Black bun
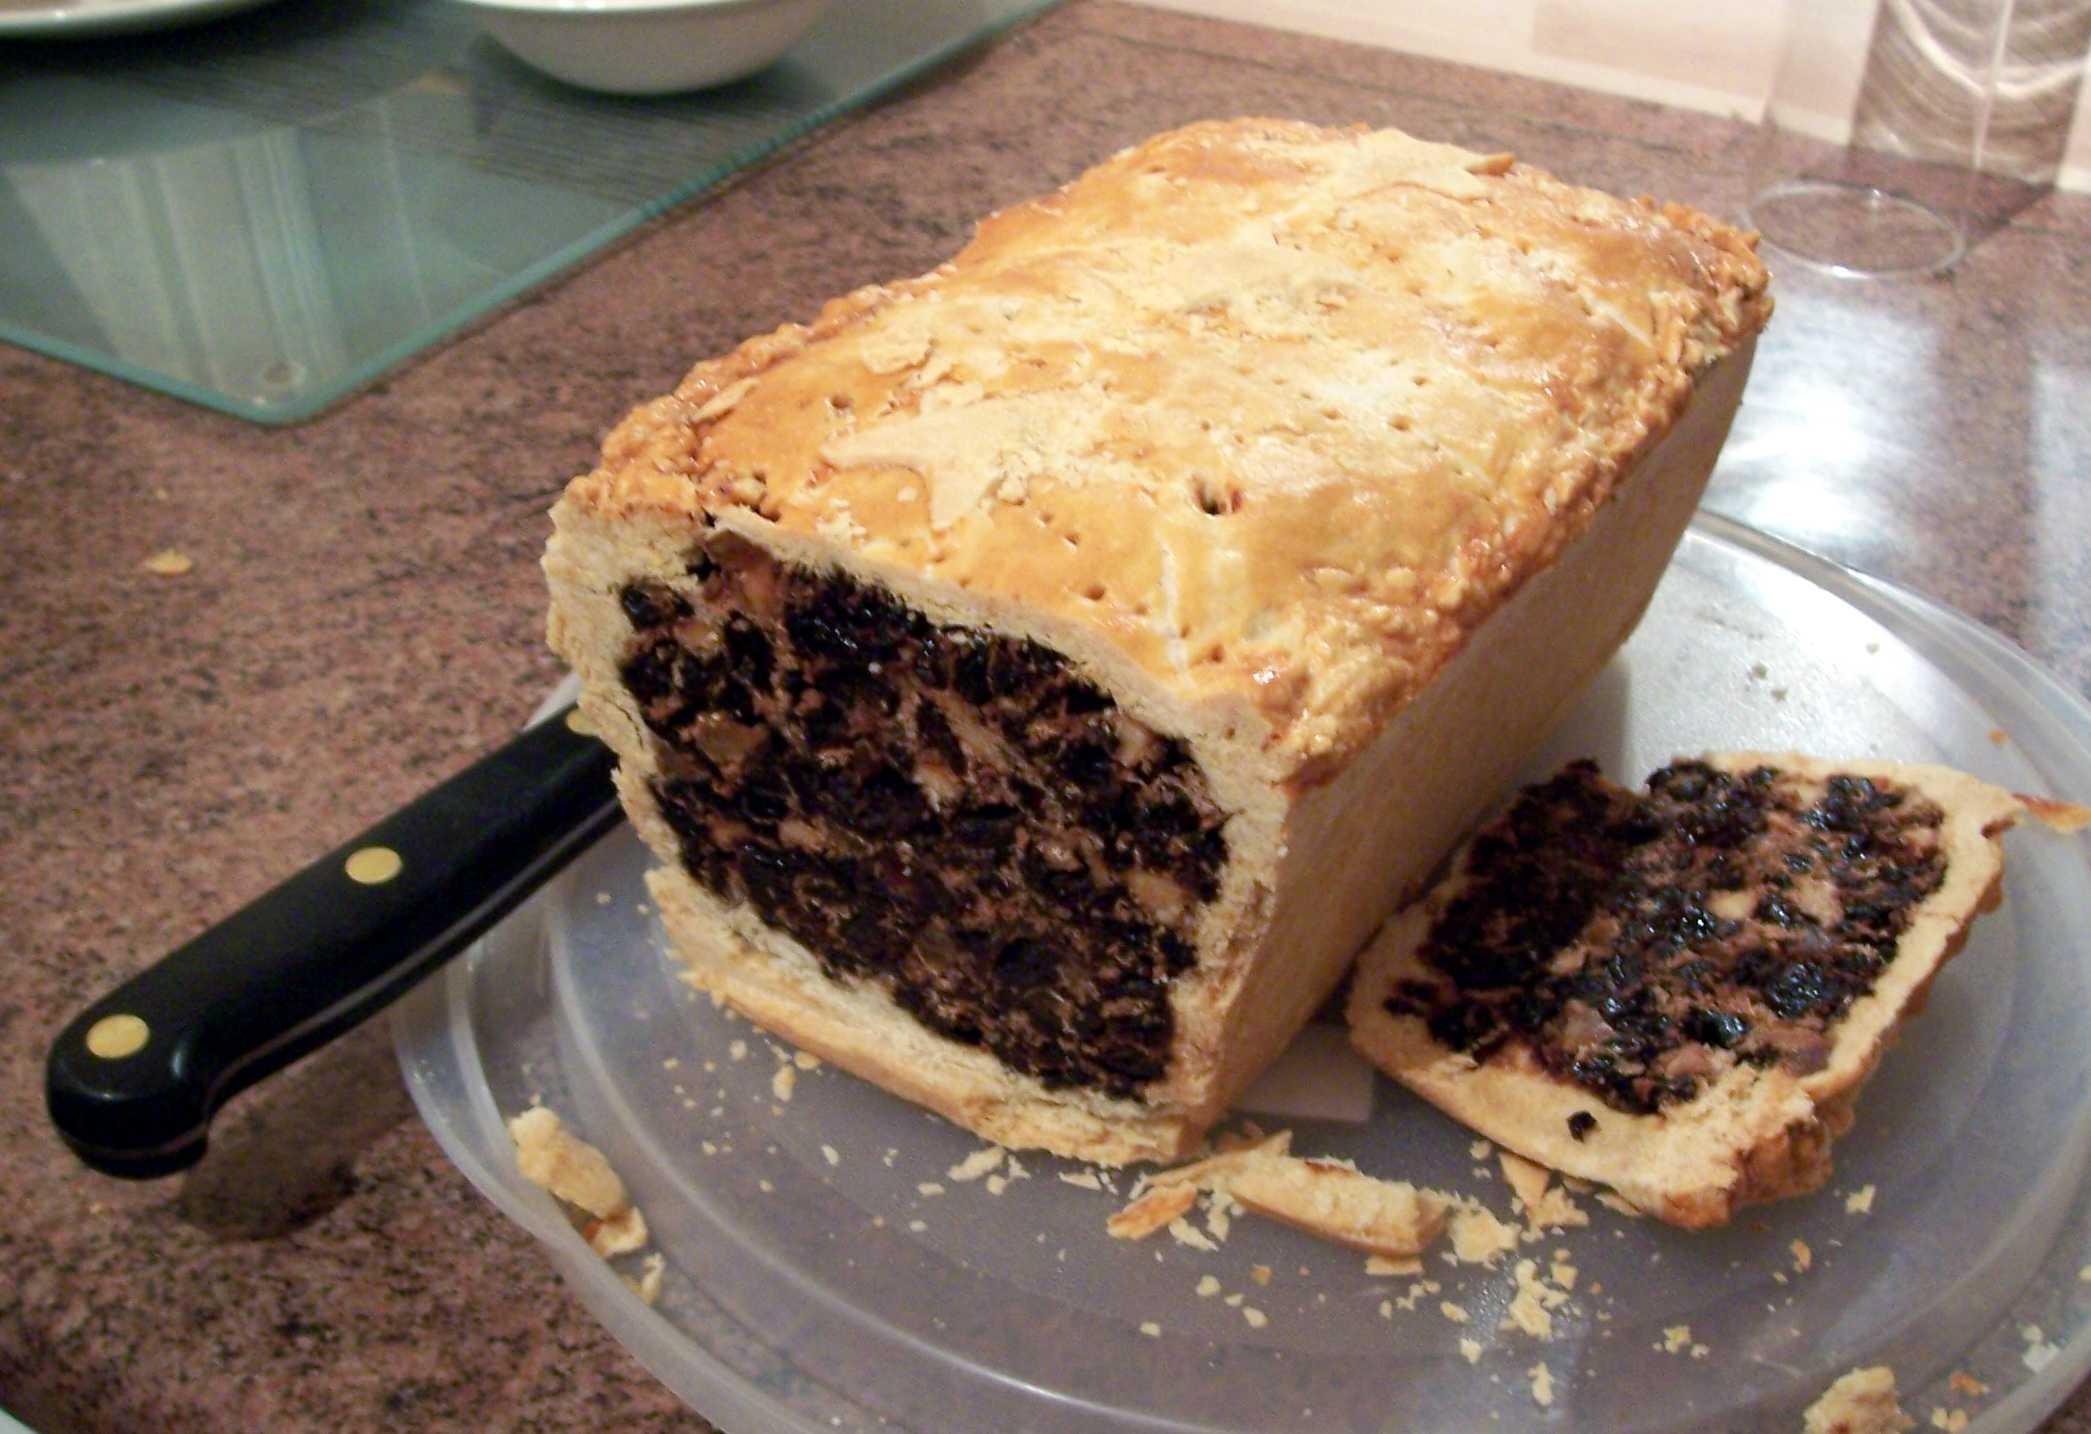
Also known as:
ar - Arabic: الكعكة السوداء
de - German: Black Bun
es - Spanish: Black bun
he - Hebrew: לחמנייה שחורה
it - Italian: Black bun
ja - Japanese: ブラックバン
jv - Javanese: Bun ireng
ko - Korean: 블랙 번
ru - Russian: Блэк-бан
sco - Scots: Black bun
uk - Ukrainian: Чорна булочка
Category: pastry (cake)
Cuisine: Scottish
Associated cuisines: Scottish
Area: Scotland
Countries: Scotland
Region: Northern Europe, , , ,
A type of fruit cake completely covered with pastry. The cake mixture typically contains raisins, currants, almonds, citrus peel, allspice, ginger, cinnamon and black pepper.